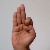
The image shows a hand gesture representing the letter 'F' in Indian Sign Language.